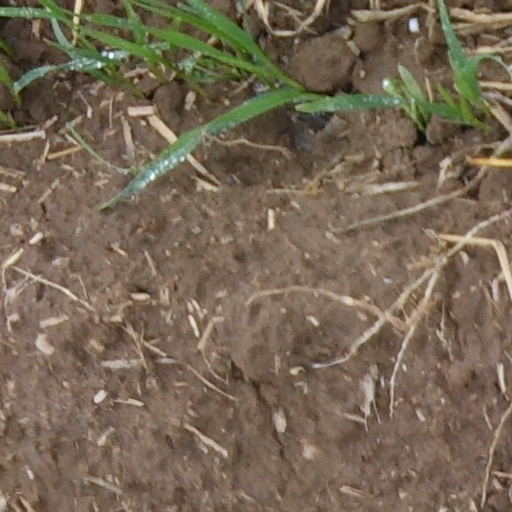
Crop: wheat